Joelinton

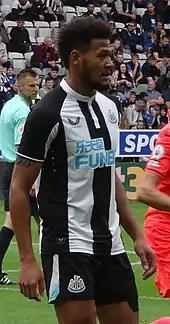
Joelinton playing for Newcastle United in 2021

On 23 July 2019, Joelinton joined Newcastle United on a six-year deal for a reported club record fee of £40 million. He made his debut on 11 August, starting in their 1–0 home loss to Arsenal; he and teammate Miguel Almirón were criticised by the club's all-time record scorer Alan Shearer for their performances.